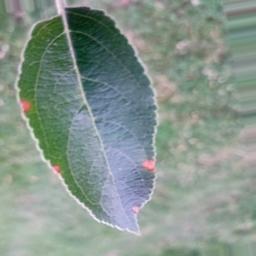
Label: Alternaria